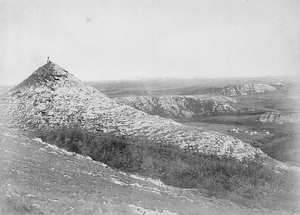
Cette page concerne des événements d'actualité qui se sont produits durant l'année 1873 dans la province canadienne du Manitoba.